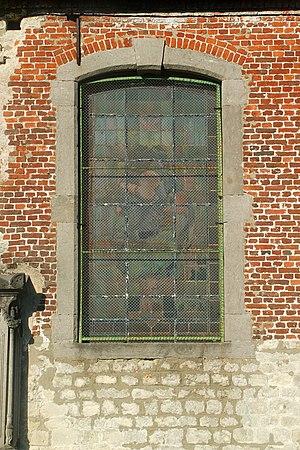
Belgique - Brabant wallon - Nivelles - Eglise Sainte-Marguerite de Thines
L'église Sainte-Marguerite est une église d'origine romane située à Thines, village de la ville belge de Nivelles, dans l'ouest de la province du Brabant wallon.